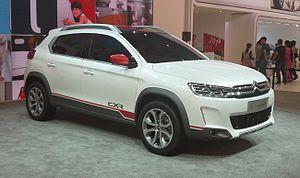
Le C3-XR est un crossover de Citroën étudié uniquement pour la Chine. Le C3-XR est dérivé de la C-Élysée II, il a un empattement identique.
Groupe PSA est un constructeur automobile français qui comprend les marques automobiles Citroën, DS Automobiles, Peugeot, ainsi que Opel et Vauxhall depuis le rachat de la division européenne de General Motors en mars 2017. PSA Peugeot Citroën est devenu Groupe PSA le 5 avril 2016.
Dongfeng Peugeot-Citroën Automobile est une coentreprise entre l'industriel chinois Dongfeng Motor Corporation et le constructeur automobile français PSA Peugeot Citroën. DPCA compte en 2006 deux implantations industrielles à Wuhan et à Xiangyang dans la province du Hubei. Après la troisième usine de Wuhan inaugurée en juin 2013, PSA obtient durant l'été 2014 l'autorisation pour une quatrième usine à Chengdu. Grâce à la stratégie et aux produits mis en place en 2012 et 2013 sous la présidence de Philippe Varin, les ventes de DPCA ont bondi de 28 % au premier semestre 2014, dans un marché global en hausse de 12.3%.